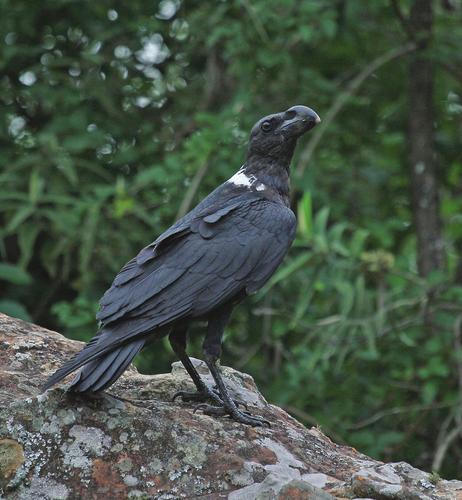
this bird is nearly all black with a white patch on it's nape, and it has a large bill.
this is a black bird with a white nape and a large black beak.
a large bird with a thick black upper bill, and a small strip of white feathers along the nape of the bird.
a bird with a large and unique bill, long wings and winglaysa completely black raven except a patch of white on its nape.
this large bird is mostly black with a white stripe on its neck.
this bird is black in color, with a black rounded beak.
a dark black bird with a short thick black beak.
this almost all black bird has a white patch on it's nape with a large rounded black bill.
a nearly all black colored bird with a large bill, feet, and winge and a white spot on it's back.
Species: White Necked Raven